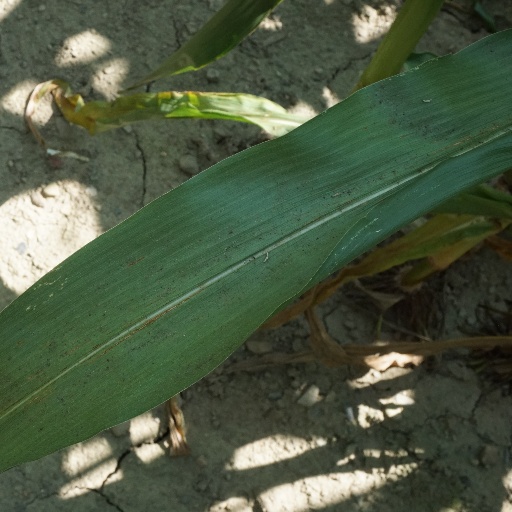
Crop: maize; corn